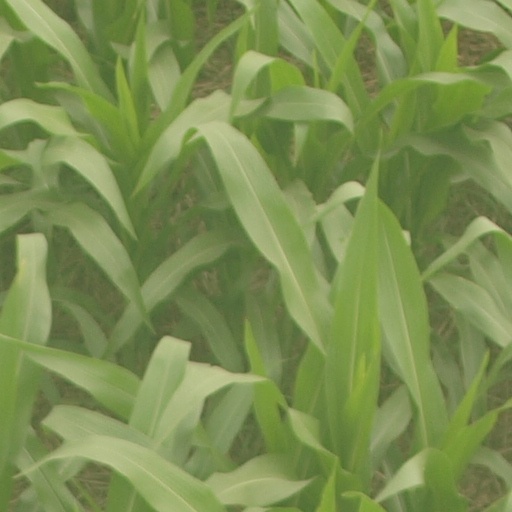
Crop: maize; corn